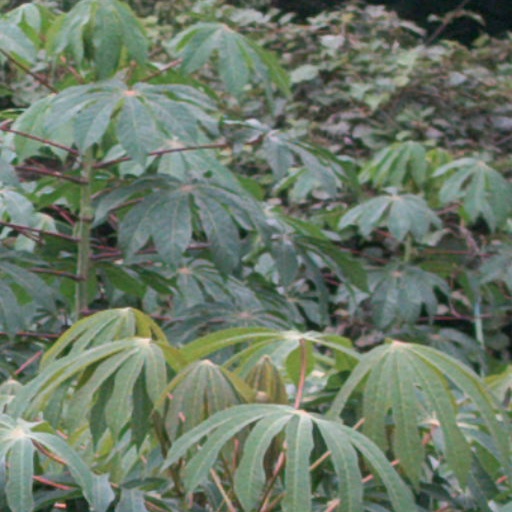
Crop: cassava